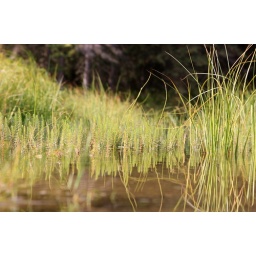
denali national park grass reflected in the lake